USNS Narragansett

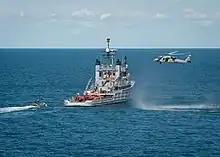
TSV-4 "Narragansett" during a training exercise in 2019

By 2016, "Narragansett" had been assigned to the training support vessel squadron of Carrier Strike Group 4 and is now based at JEB Little Creek. Her role is to provide realistic training scenarios for Navy and Marine units about to deploy.